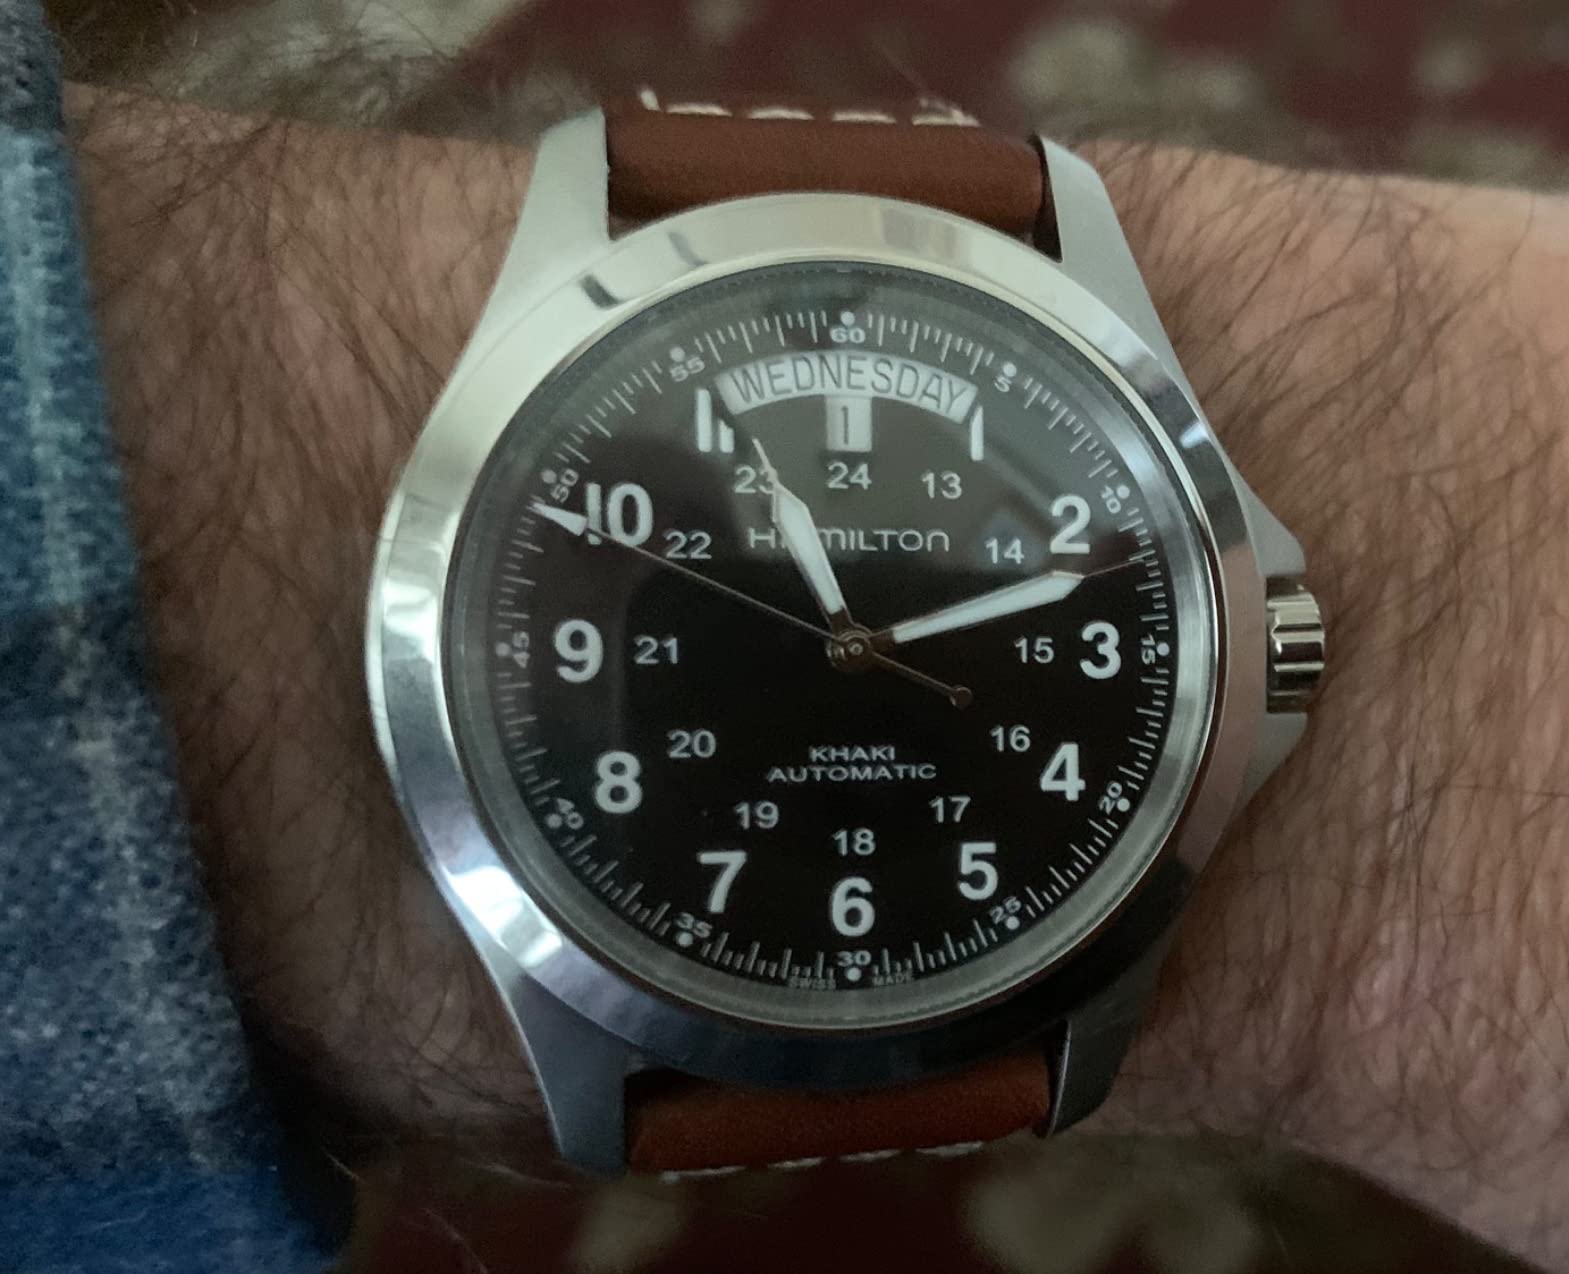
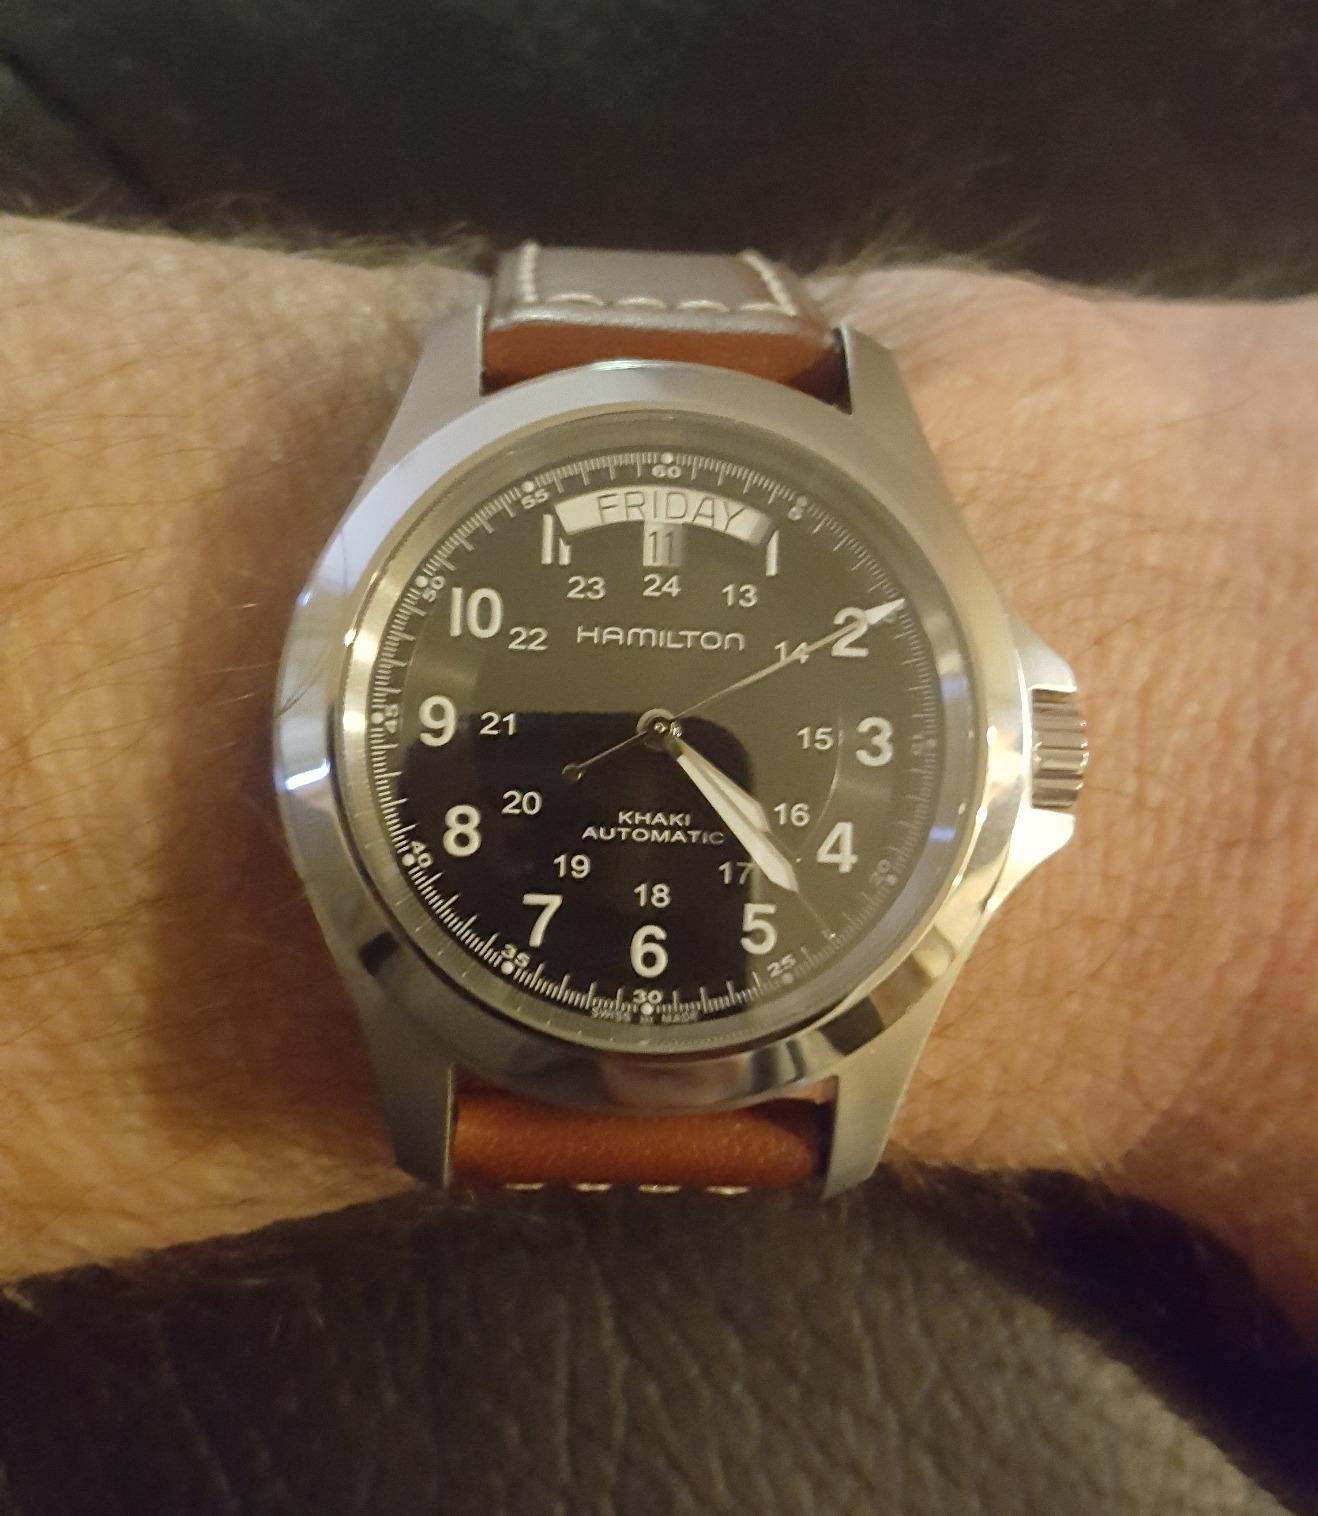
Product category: accessories_watch
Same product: yes